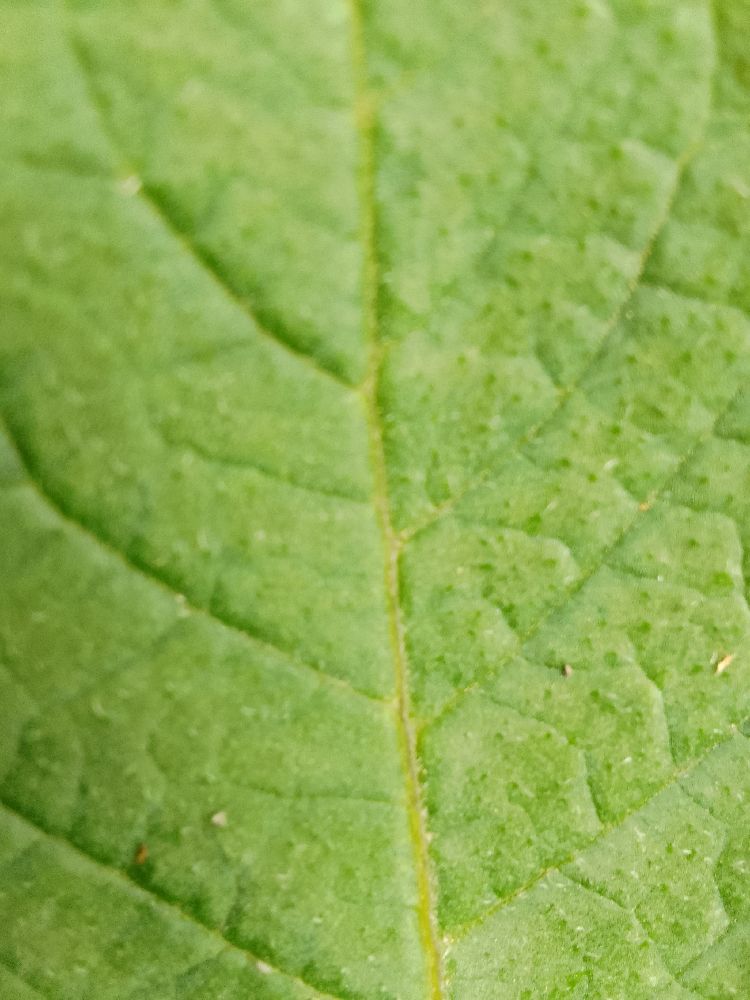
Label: Healthy